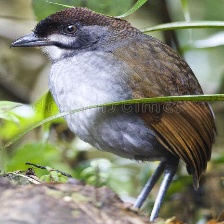
Species: JOCOTOCO ANTPITTA
Scientific name: GRALLARIA RIDGELYI